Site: brandenburg
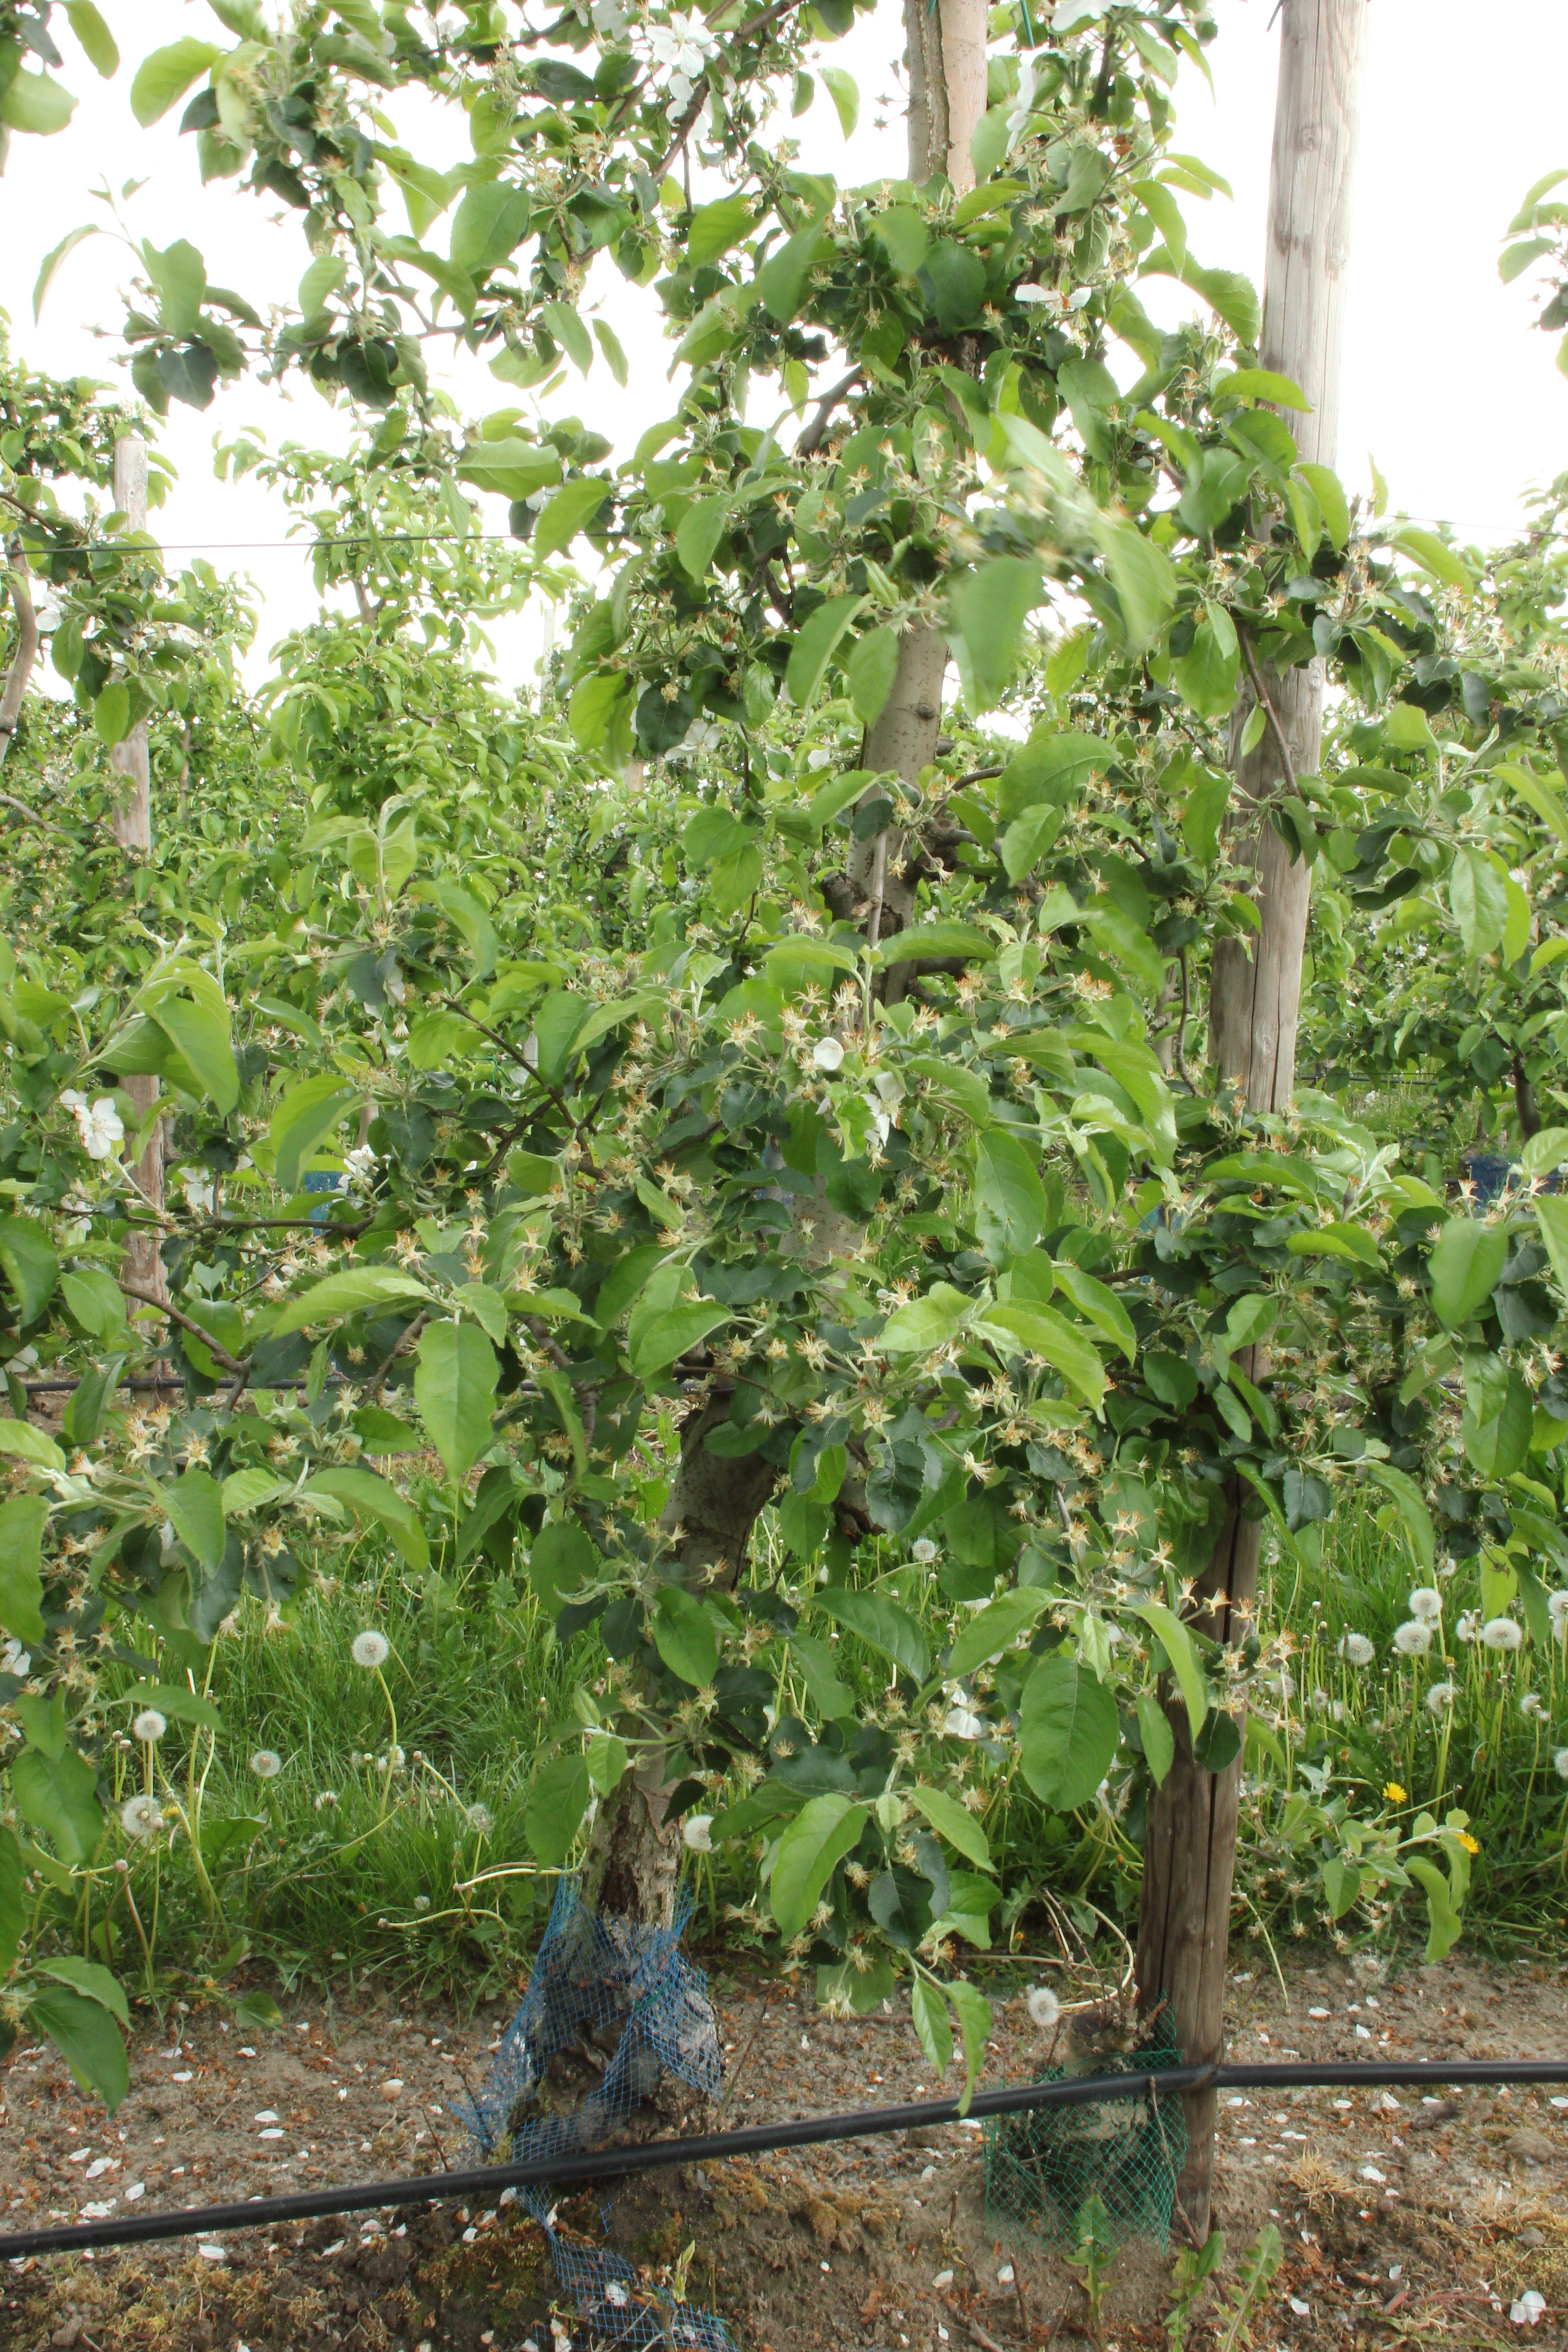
Growth stage (BBCH 67): Flowering